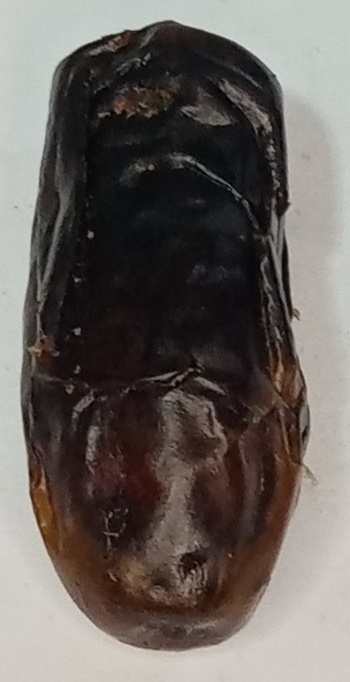
Variety: gajar
Size: large
Grade: grade-1